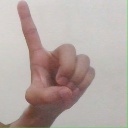
अक्षर: ड